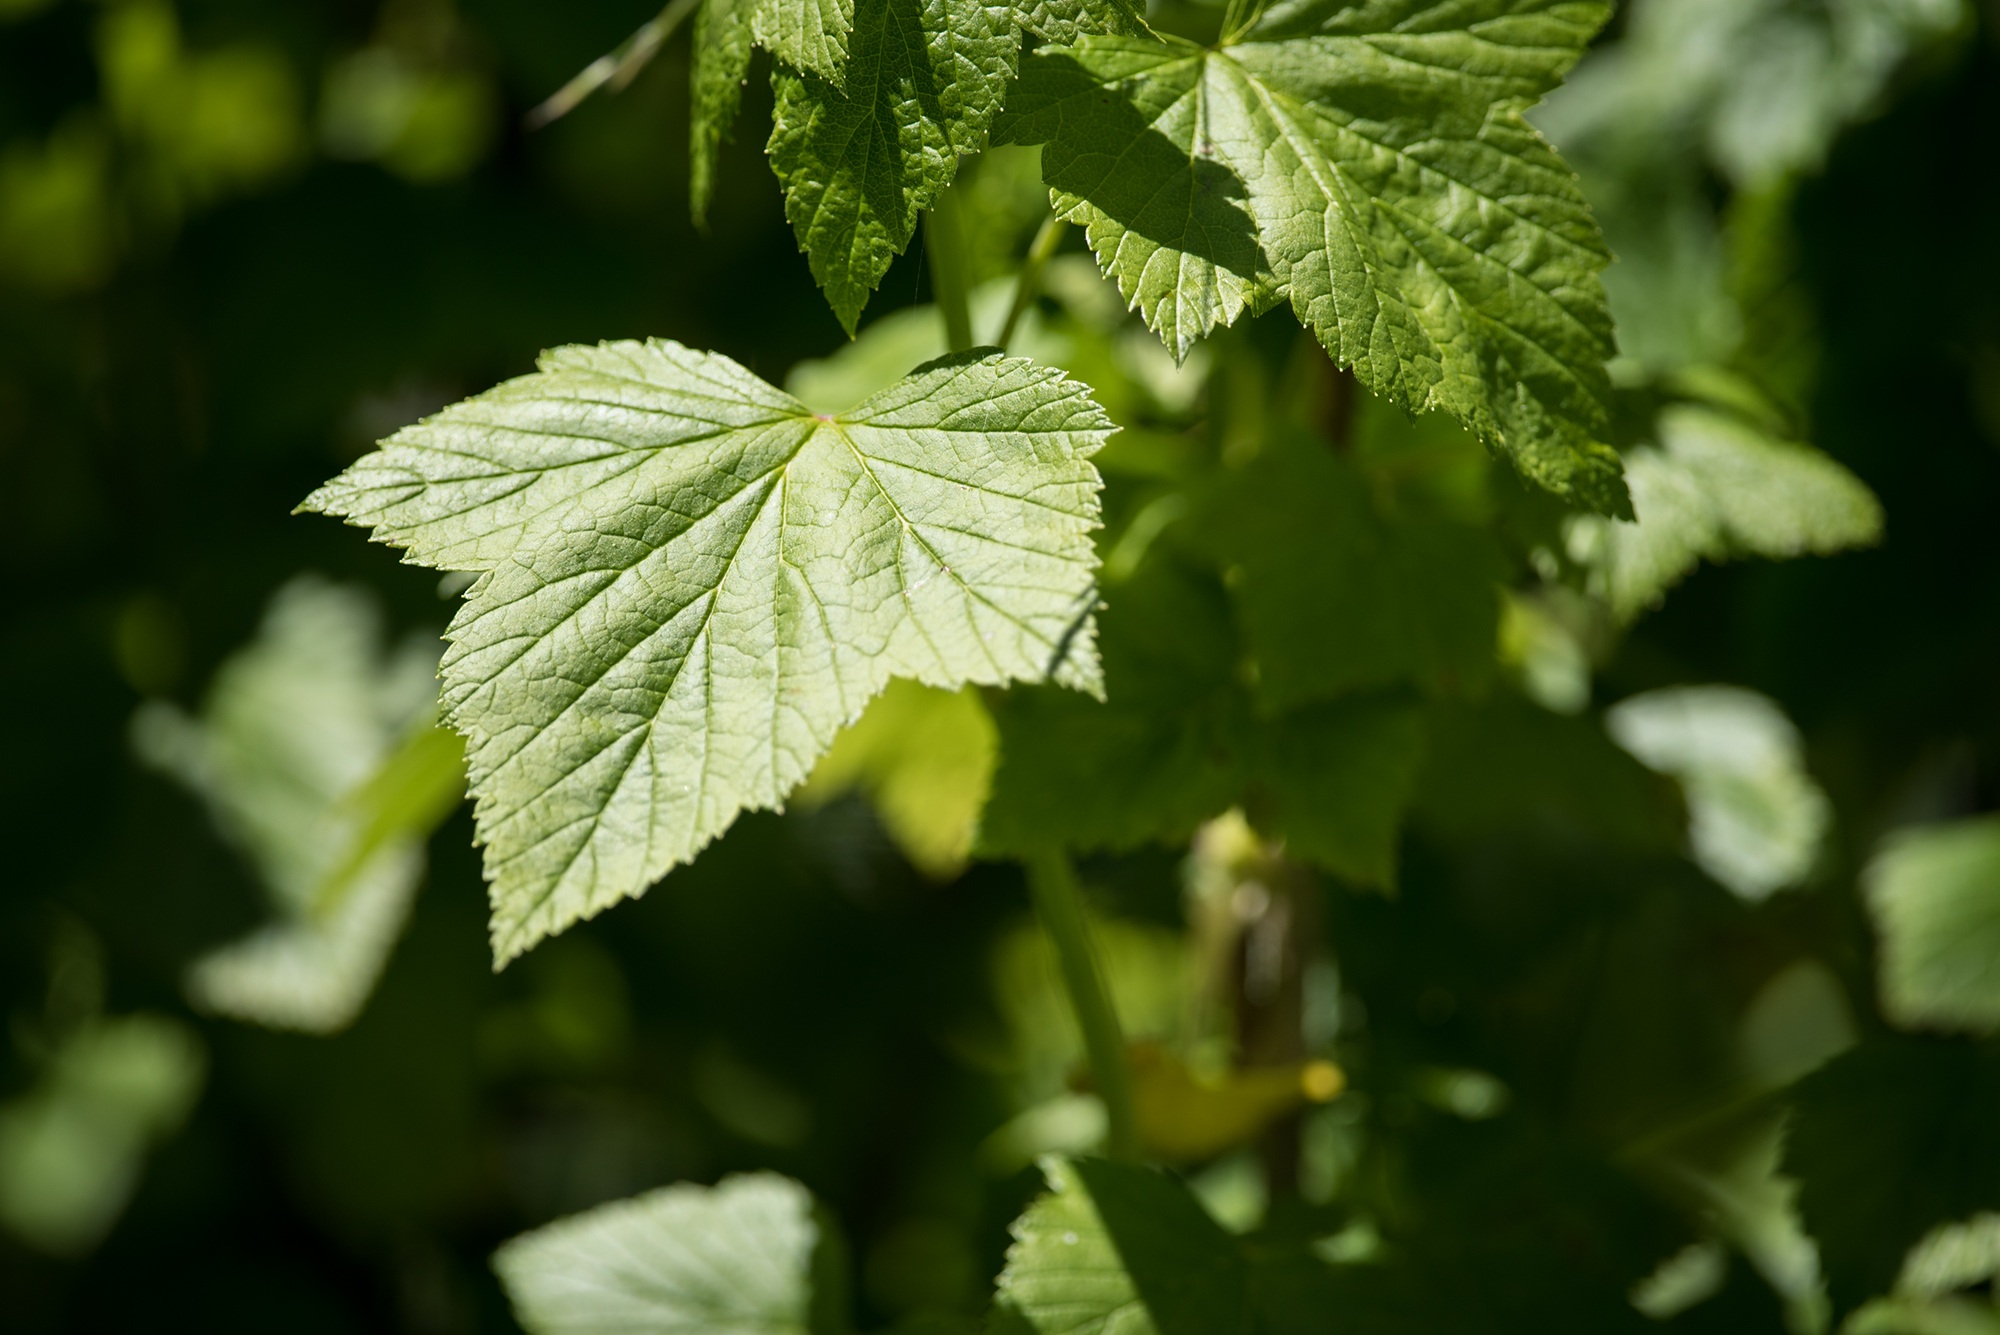
tree, nature, branch, plant, sunlight, leaf, flower, summer, green, produce, autumn, botany, garden, close, flora, leaves, vegetable garden, green leaves, flowering plant, currant, leaf structure, woody plant, land plant